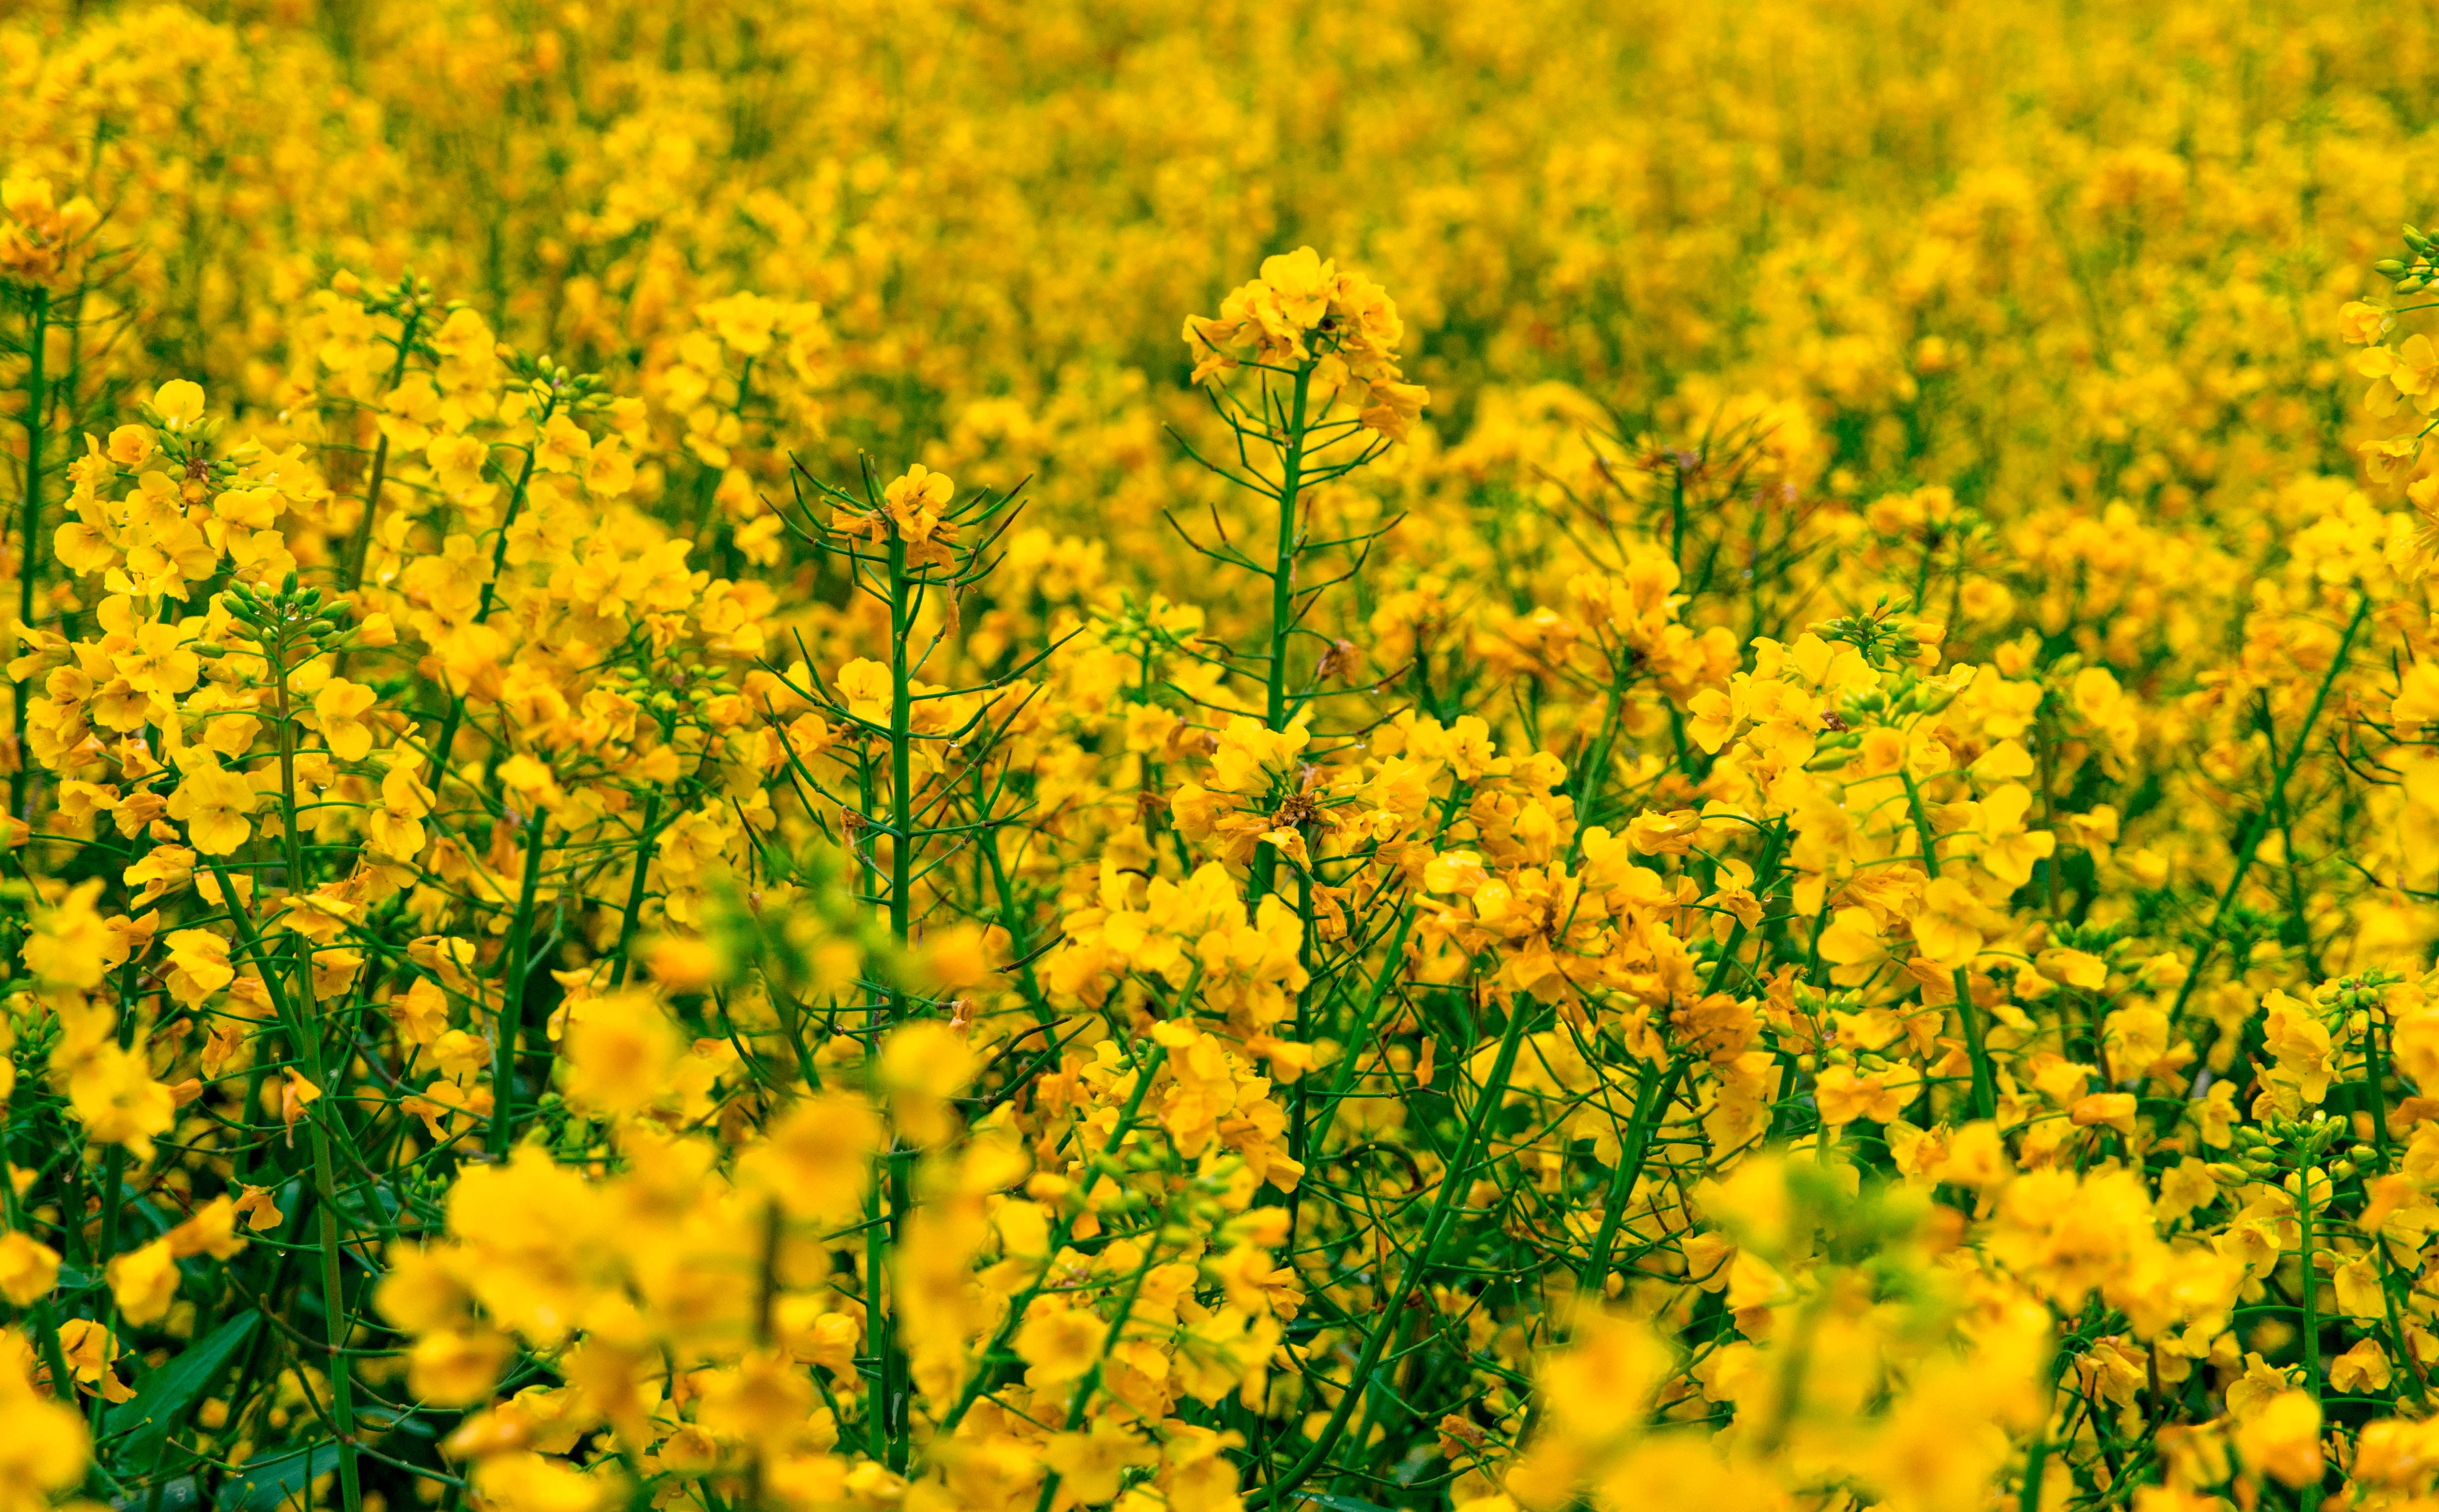
landscape, nature, plant, field, meadow, prairie, sunlight, flower, food, produce, vegetable, crop, natural, yellow, agriculture, garden, rapeseed, wildflower, outdoors, china, canola, flower garden, mustard, brassica, flowering plant, grass family, land plant, mustard plant, mustard and cabbage family, brassica rapa